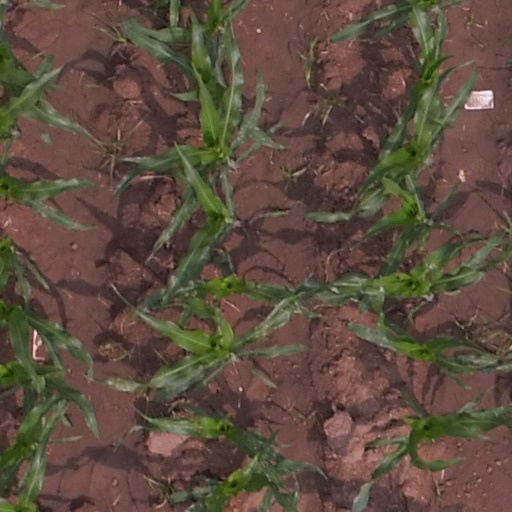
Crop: maize; corn